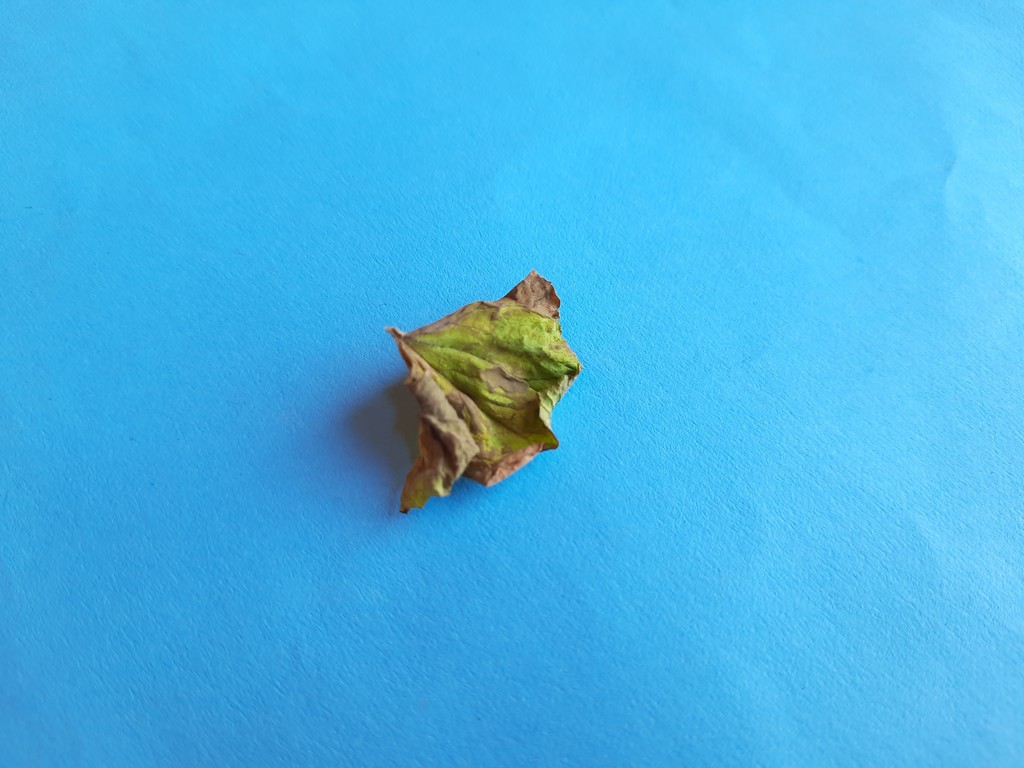
Label: Dried